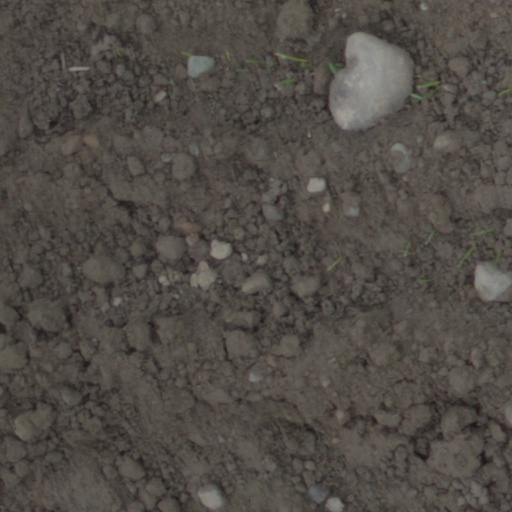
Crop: wheat